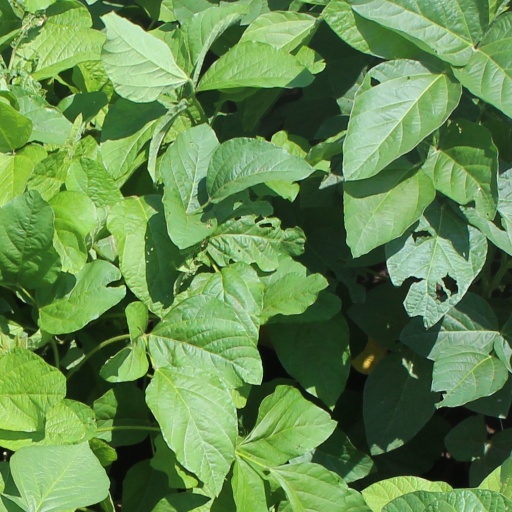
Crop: soybean